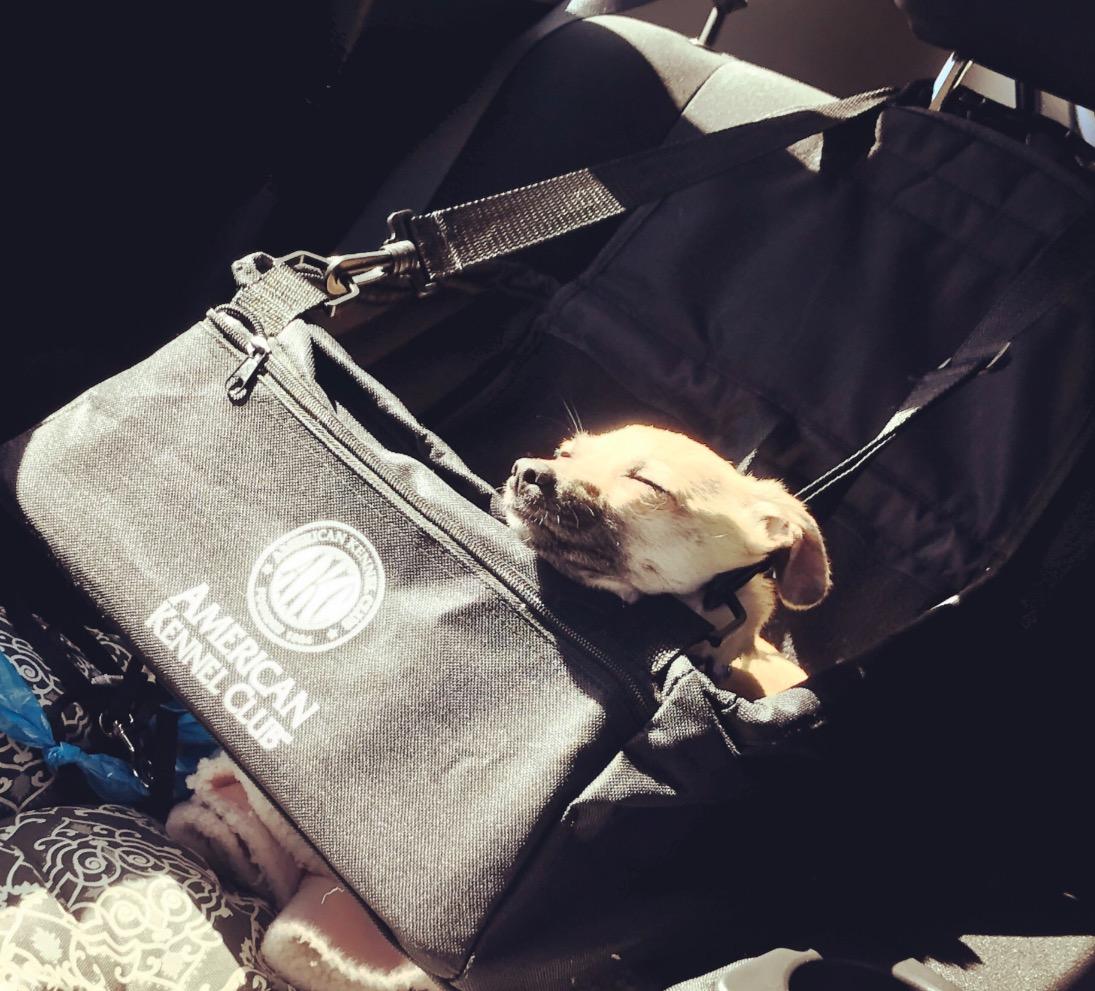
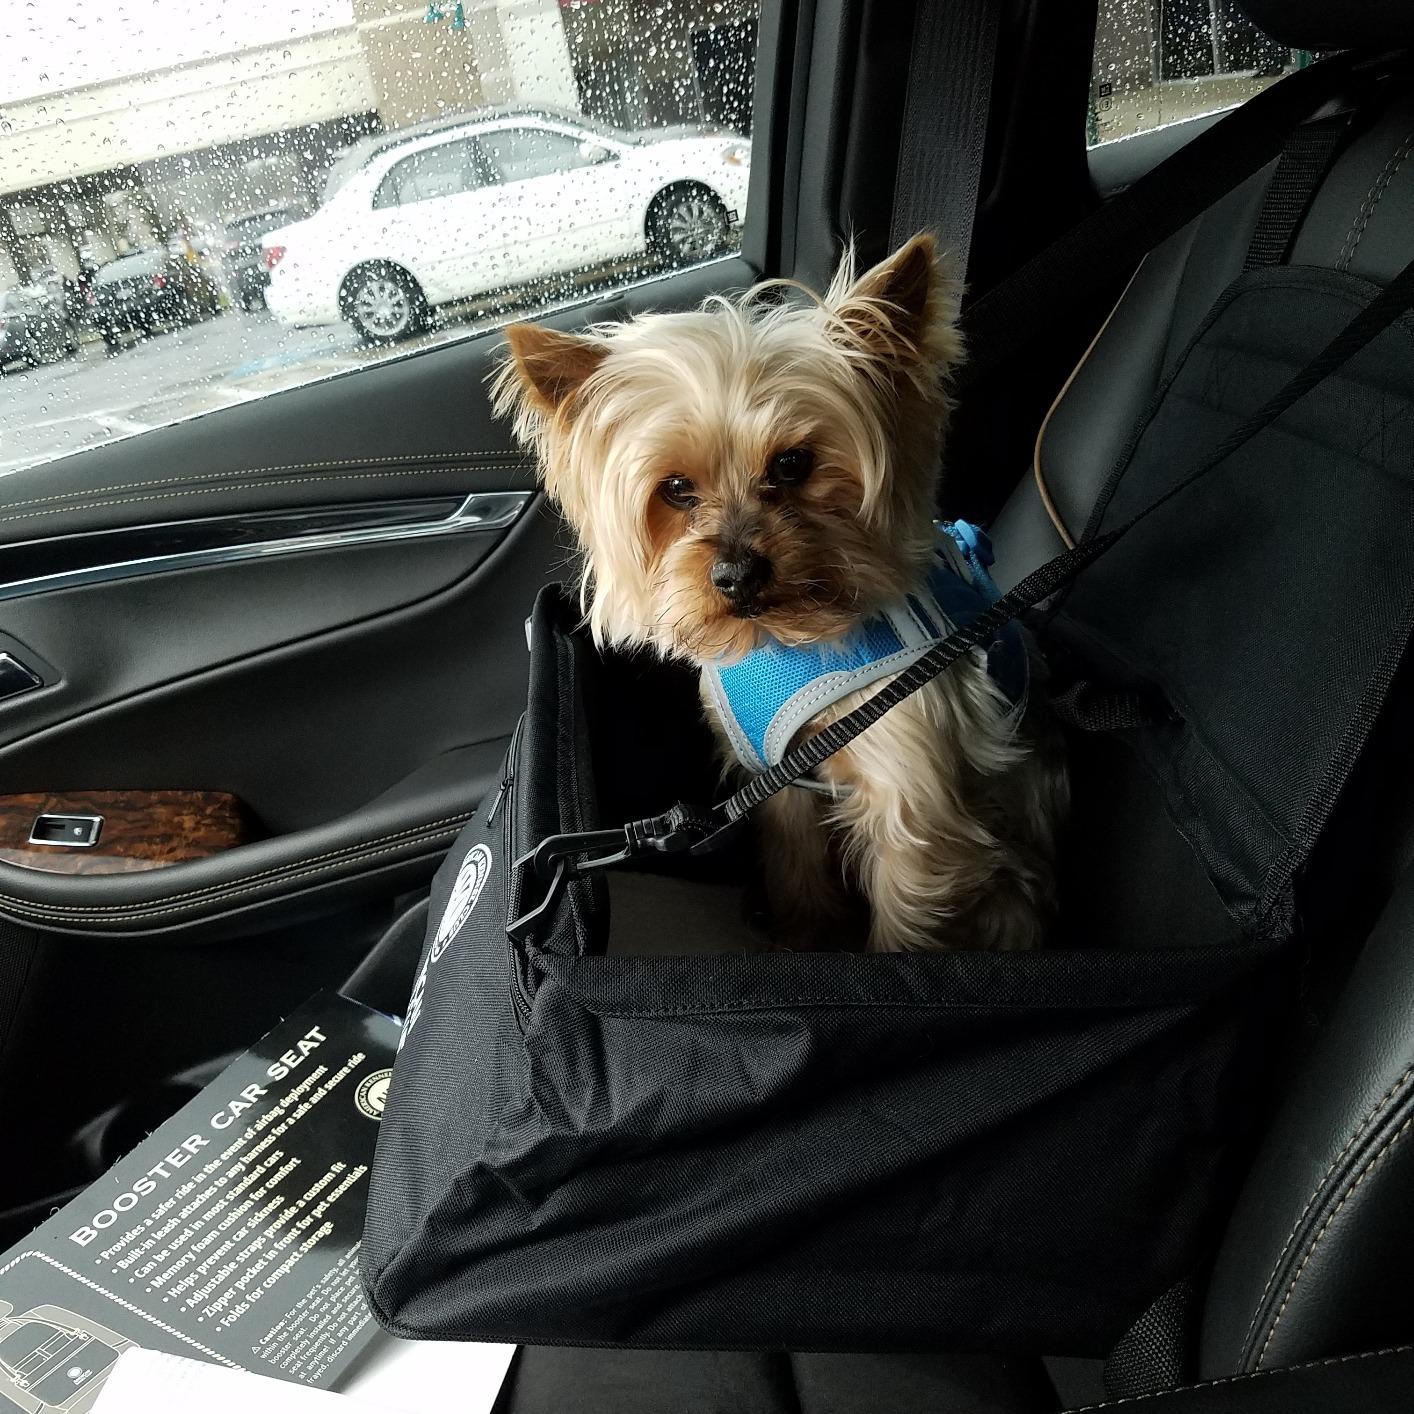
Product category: items_kennel
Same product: yes